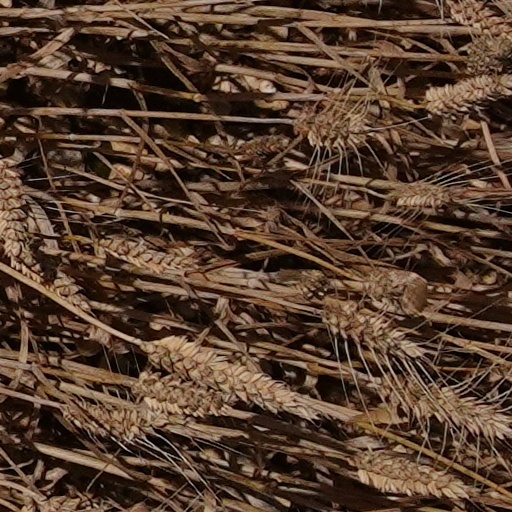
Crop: wheat